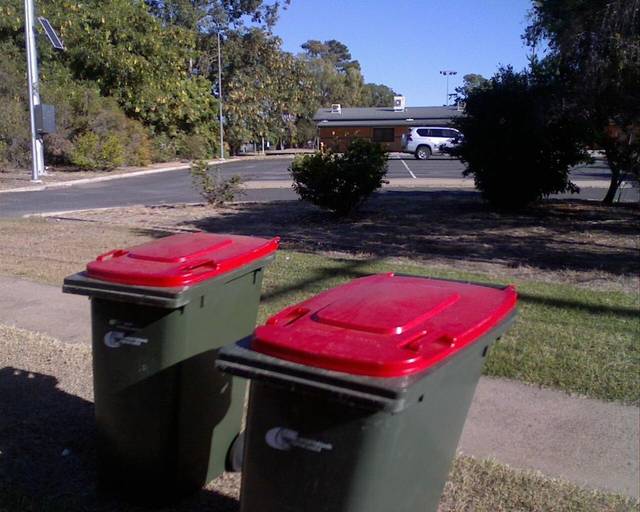
Region: Australia
Coordinates: -23.522, 148.166